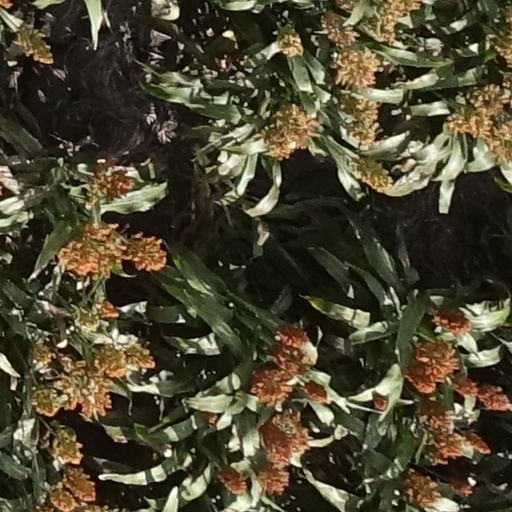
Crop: sorghum